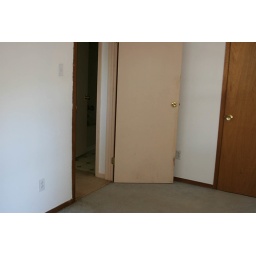
office looking northwest. standing in open closet.